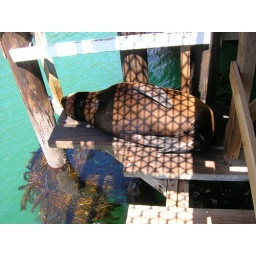
Just a Big, Fat sea lion sitting under the steps in Port San Luis